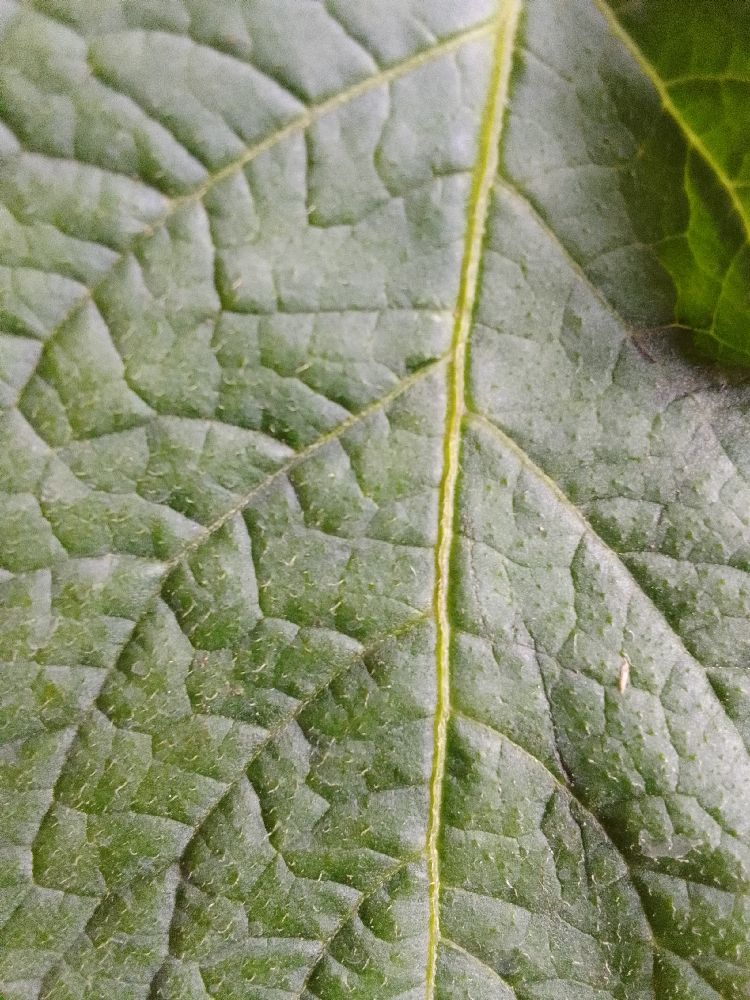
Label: Healthy